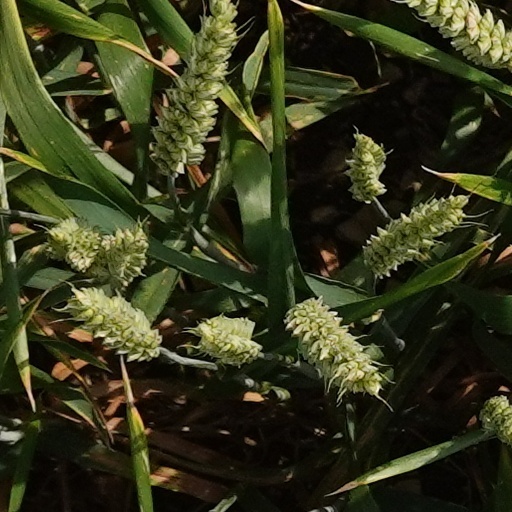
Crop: wheat